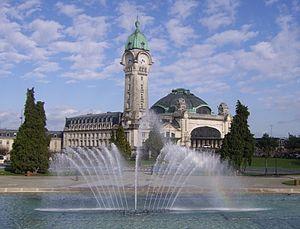
Vue de la gare des Bénédictins à Limoges depuis le Champ de Juillet (jet d'eau du parc)
Cet article recense les timbres de France émis en 2007 par La Poste.
La LGV Poitiers - Limoges est un ancien projet de ligne à grande vitesse qui devait relier Poitiers à Limoges en sept ans de travaux. Cette LGV devait apporter aux régions traversées une connexion plus rapide au réseau TGV et notamment avec Paris. Selon le Grenelle Environnement de 2007, elle aurait constitué une première étape vers une liaison Nantes-Lyon couplée à une liaison Bordeaux-Lyon, dite barreau central car elle ne passerait pas par la capitale.
Cette liste mentionne les dix plus hauts bâtiments de la ville française de Limoges. Les sources sont reportées dans la liste.
Le Limousin est une ancienne région administrative, issue d'une région historique et culturelle française et qui était composée des trois départements de la Corrèze, de la Creuse et de la Haute-Vienne. Elle est située en totalité dans la partie nord-ouest du Massif central. Ses habitants sont appelés les Limousins. En limousin elle se nomme Lemosin.